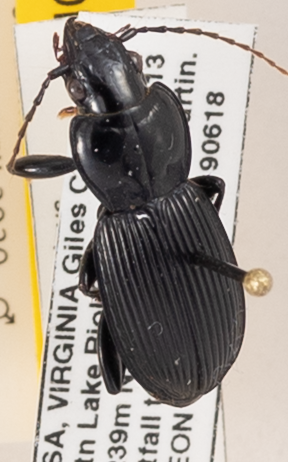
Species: Pterostichus coracinus
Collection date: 2019-06-18
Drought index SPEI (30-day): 0.36
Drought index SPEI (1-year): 2.09
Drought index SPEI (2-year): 2.09